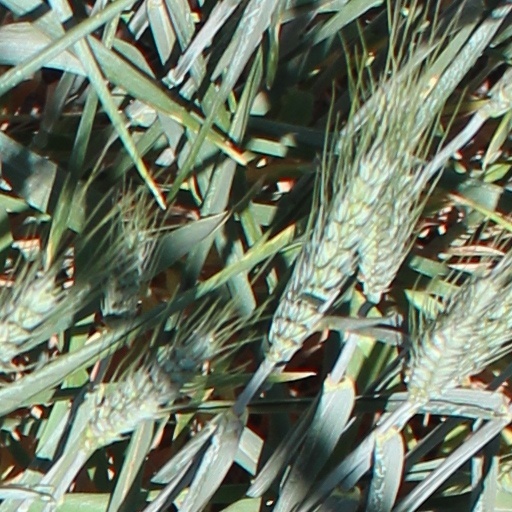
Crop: wheat